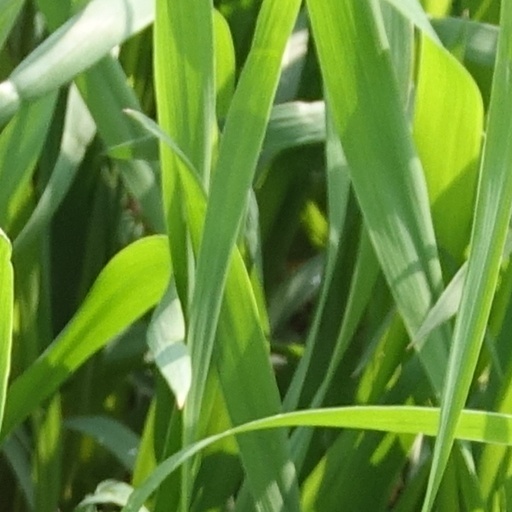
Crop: wheat